Ōyama Station (Tokyo)

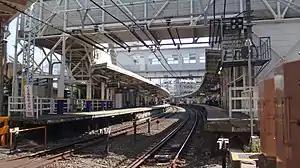
The station as viewed from the level crossing at the west (down) end of the station, September 2015

is a railway station on the Tobu Tojo Line in Tokyo, Japan, operated by the private railway operator Tobu Railway.